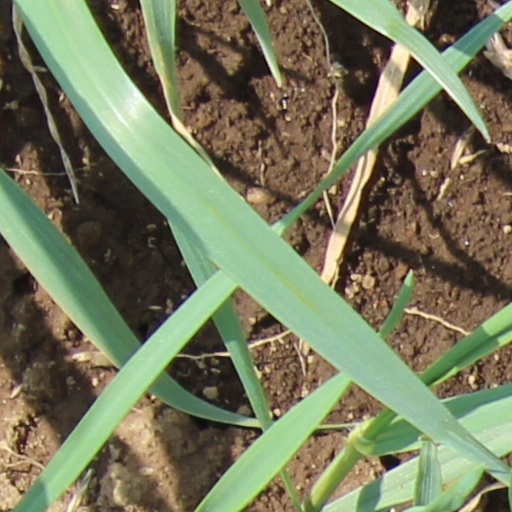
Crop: wheat